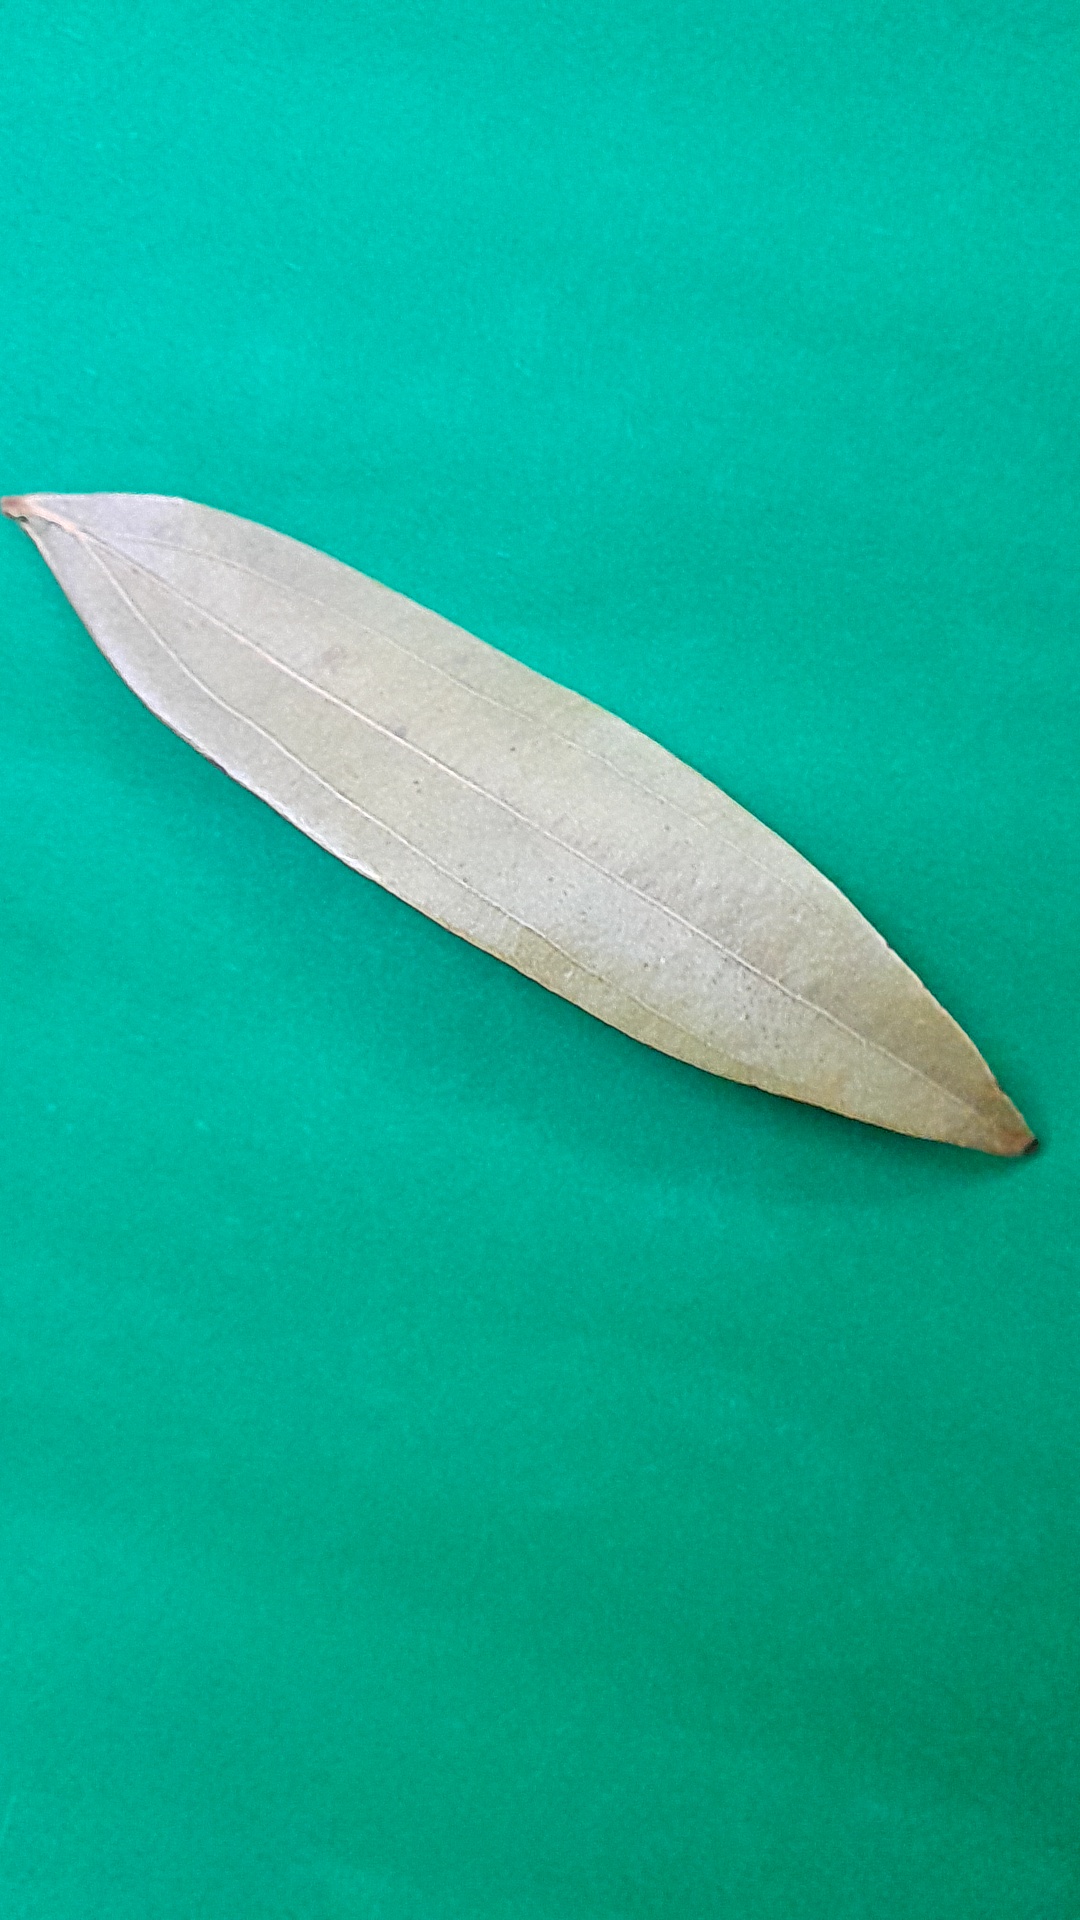
Label: Dry Leaf